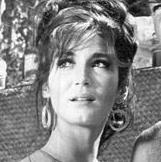
Age: 25